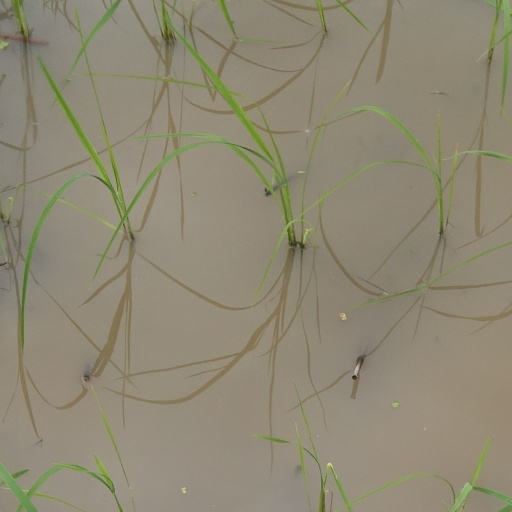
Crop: rice